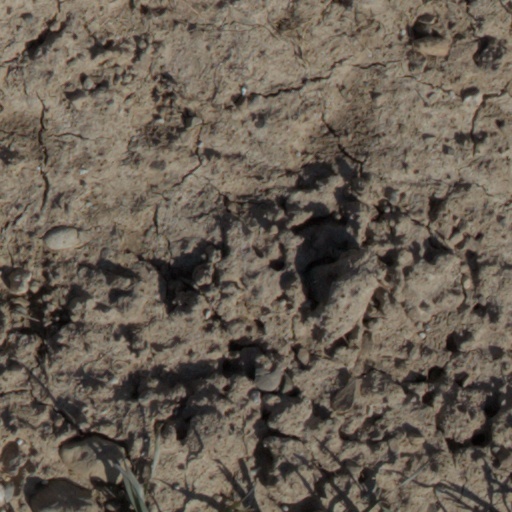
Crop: wheat